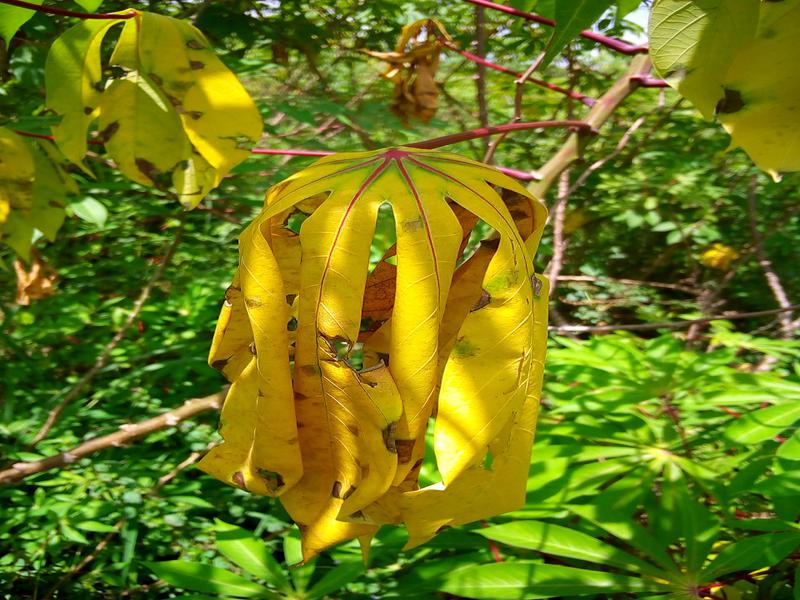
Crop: cassava
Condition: bacterial_blight